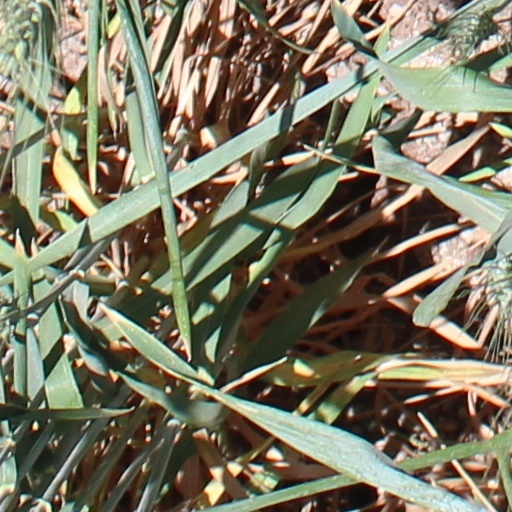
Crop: wheat